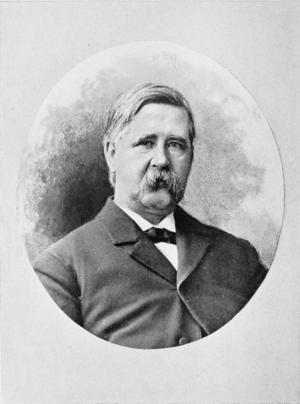
William Keith Brooks est un zoologiste américain, né le 25 mars 1848 à Cleveland, Ohio et mort le 12 novembre 1908.